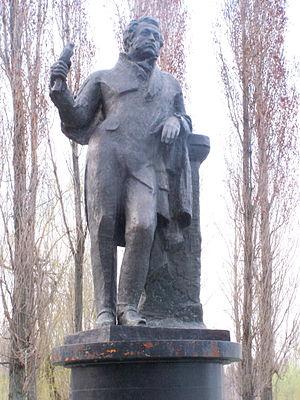
La statue de Pouchkine est une statue en plein air installée en 1986 à Taganrog, quai Pouchkine. Elle représente le poète Alexandre Pouchkine tenant ses gants à la main droite et accoudé à une colonne. C'est une œuvre du sculpteur Gueorgui Neroda et de l'architecte Piotr Bondarenko.